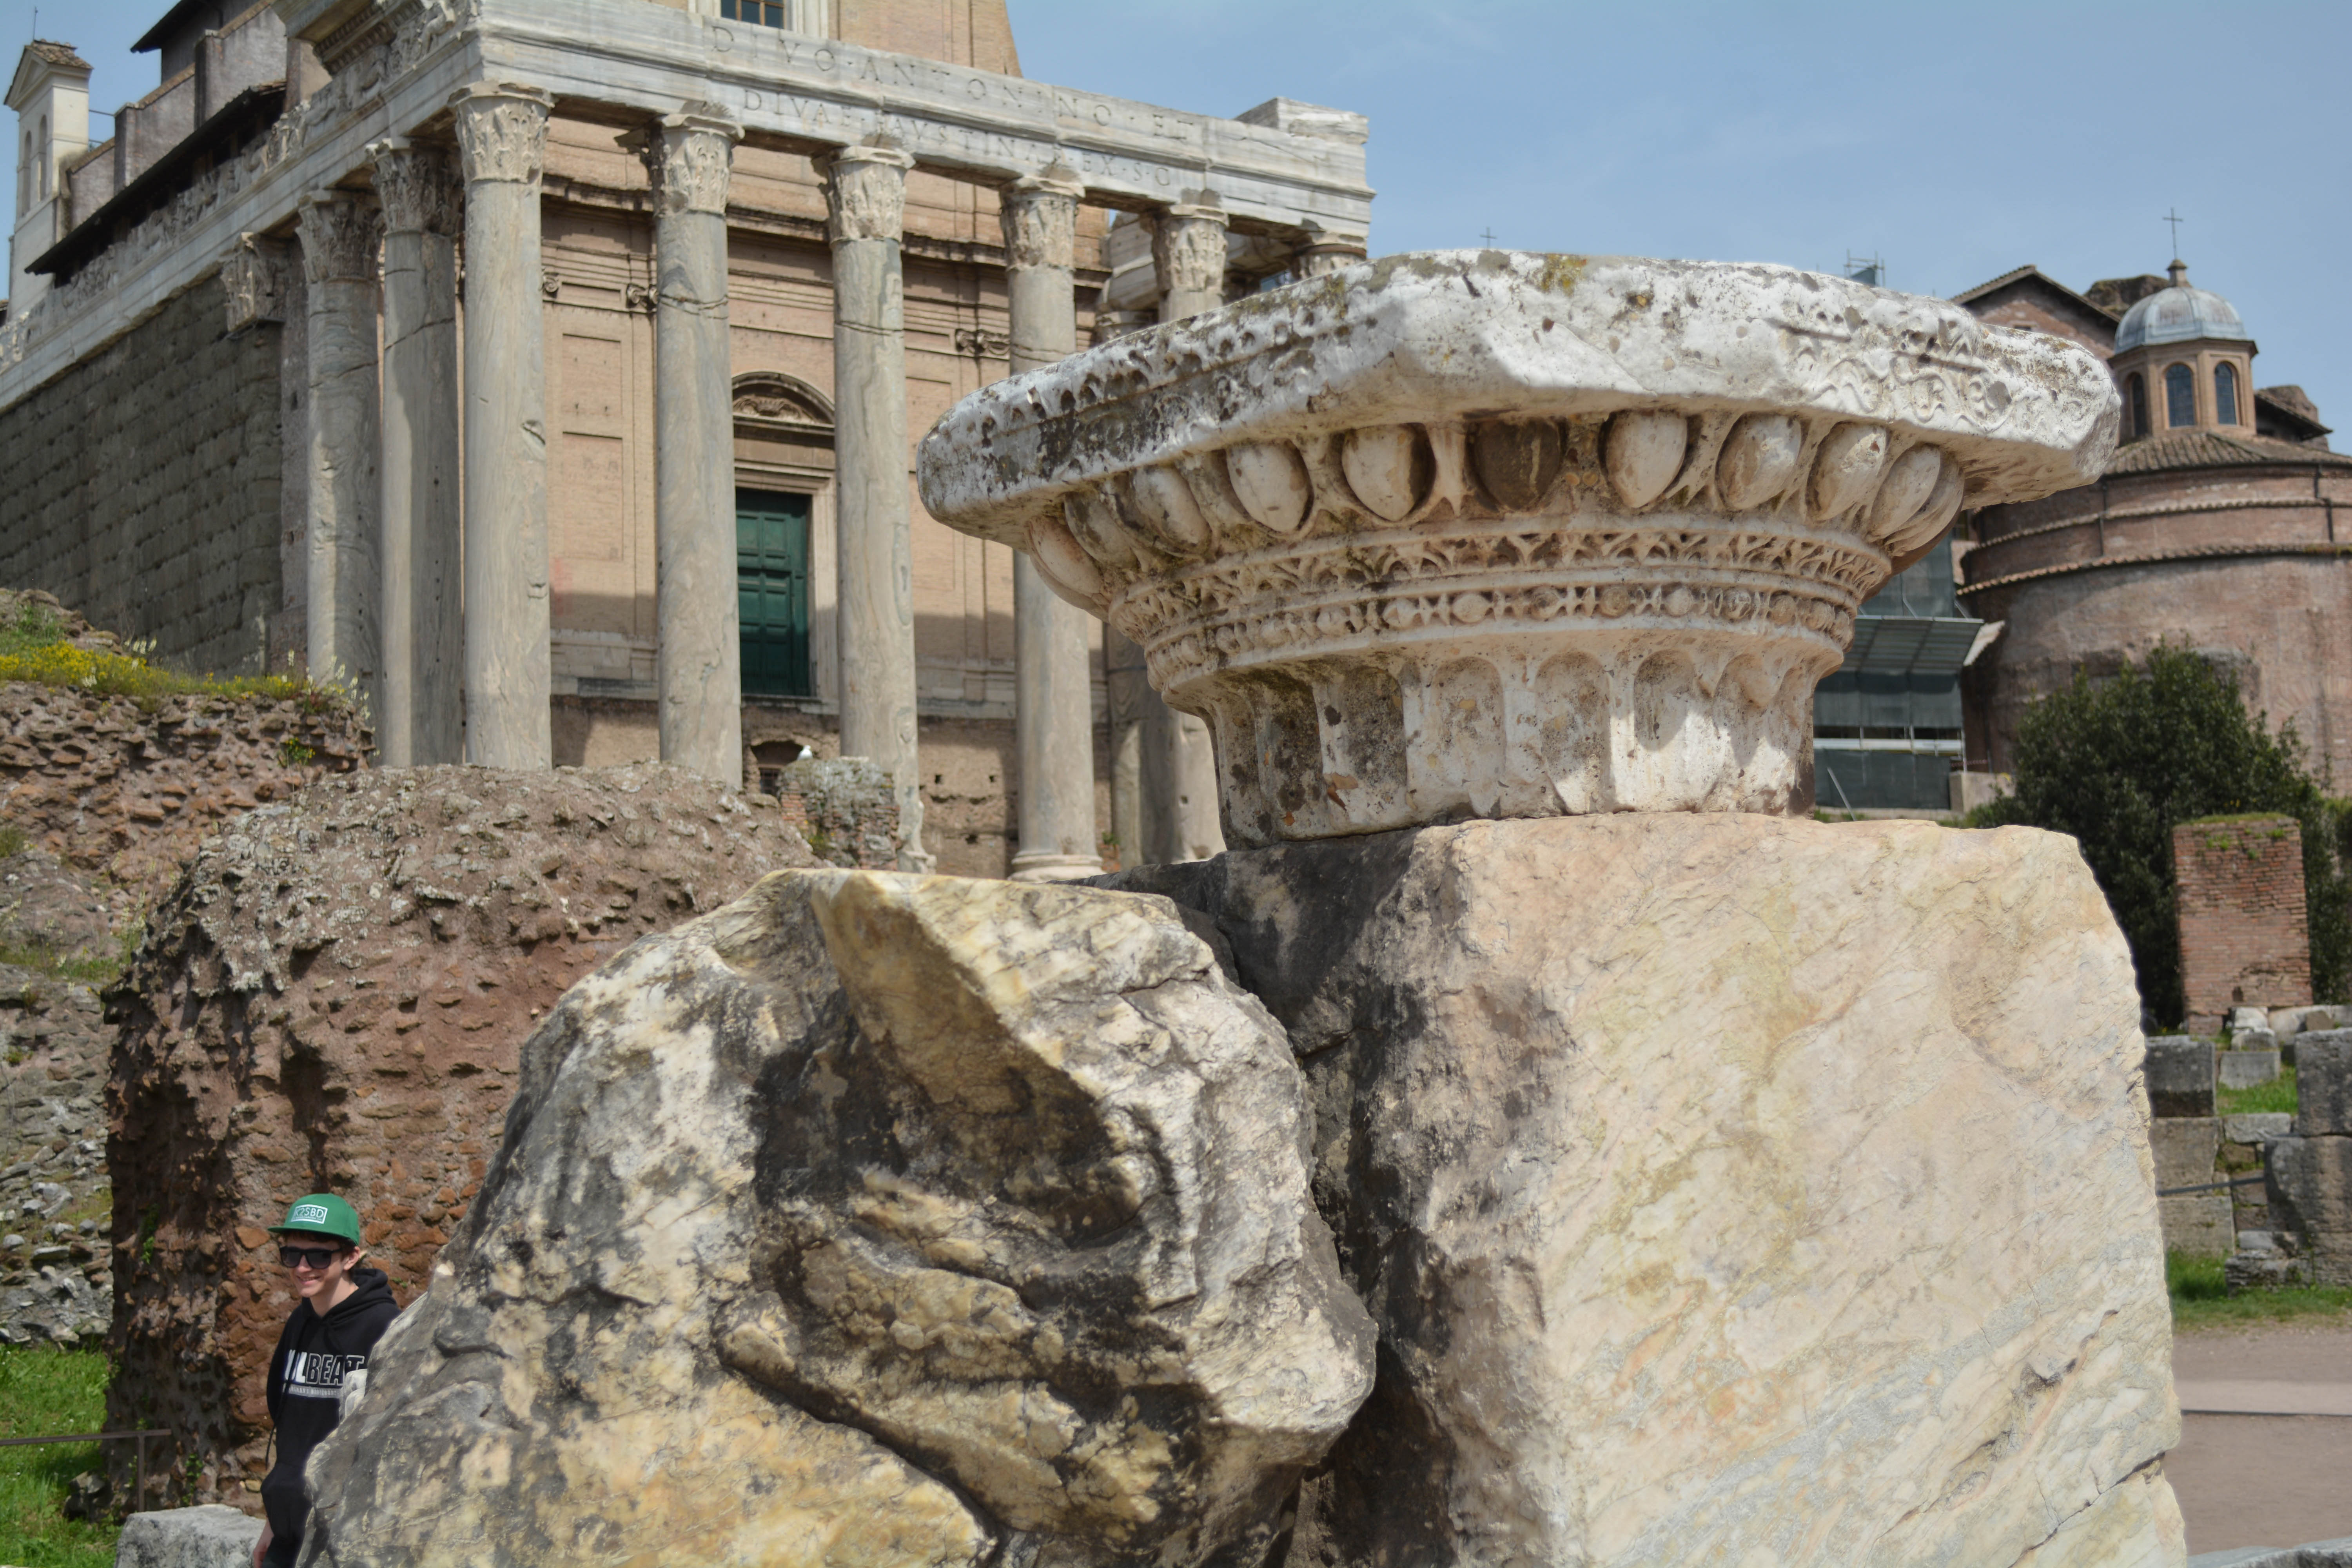
rock, monument, arch, landmark, ruins, history, ancient rome, historic site, ancient history, ancient roman architecture